Saint Brendan's Island

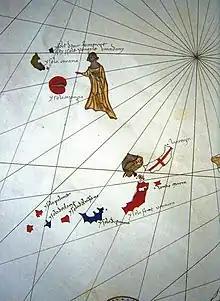
Map showing St Brendan's island

Saint Brendan's Island, also known as Saint Brendan's Isle or San Borondon, is a phantom island or mythical island, supposedly situated in the North Atlantic somewhere west of Northern Africa. It is named after Saint Brendan of Clonfert. He and his followers are said to have discovered it while travelling across the ocean and evangelising its islands. It appeared on numerous maps in Christopher Columbus's time, most notably Martin Behaim's Erdapfel of 1492. It is known as "La isla de San Borondón" and "isla de Samborombón" in Spanish.